Ben Jones (Grenadian politician)

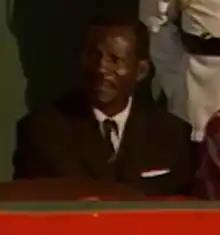

Ben Joseph Jones (5 August 1924 – 10 February 2005) was a Grenadian politician. He was a lawyer before being elected to Parliament as a member of the New National Party in 1984. In 1984 he began serving as foreign minister in the government of his party's leader, Herbert Blaize. When Blaize died in December 1989, Jones became prime minister of Grenada. He served until March 1990, when his party lost elections. He also gave up his position as foreign minister at that time, but was reappointed later that year. Though his party was out of power, Jones continued serving as foreign minister until 1991.